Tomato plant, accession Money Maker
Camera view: bottom (45 deg); turntable rotation: 60 degrees
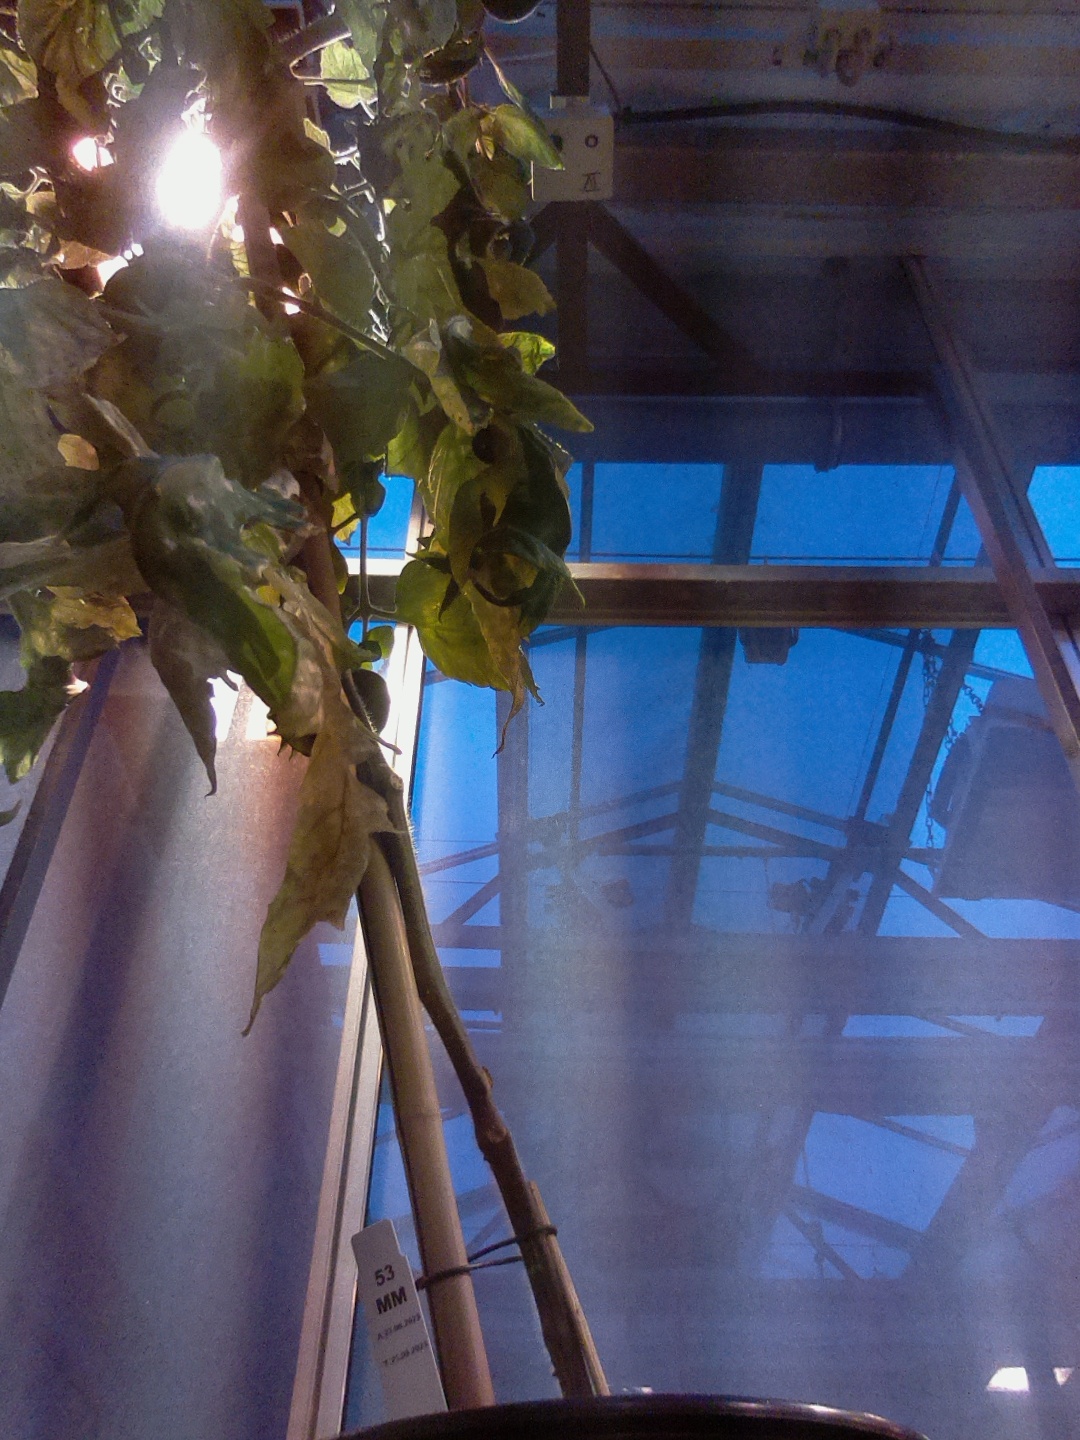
BBCH growth stage 76: 60%-70% of final fruit size